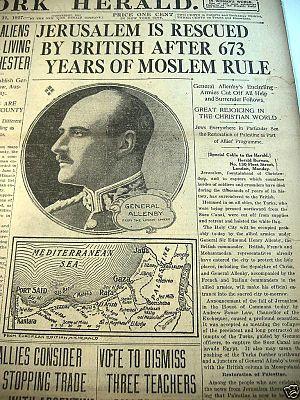
Les noms de Palestine mandataire, ou Palestine sous mandat britannique, désignent le statut politique proposé par la Société des Nations en Palestine en 1920 et établi à partir de 1923.
La bataille de Jérusalem est une bataille de la Première Guerre mondiale. Elle fait partie de la campagne du Sinaï et de la Palestine et oppose les forces de l'Empire britannique à celles de l'Empire ottoman soutenu par l'Allemagne. Elle consiste en une série d'opérations livrées en novembre et décembre 1917 dans le sud de la Palestine, alors partie de l'Empire ottoman, et s'achève par la victoire des Britanniques et de leurs alliés australiens et néo-zélandais qui s'emparent de Jérusalem.